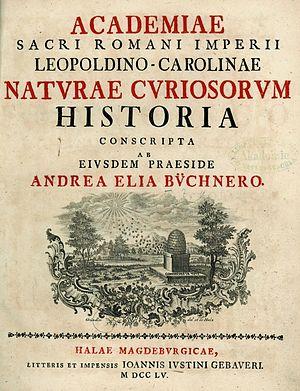
Andreas Elias Büchner est un médecin allemand né le 9 avril 1701 à Erfurt et mort le 29 juillet 1769 à Halle.